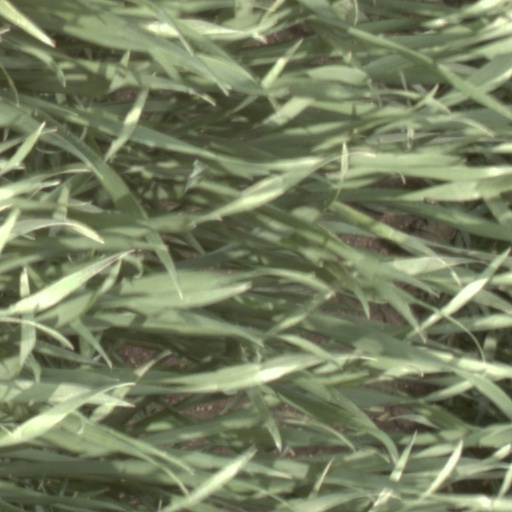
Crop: wheat